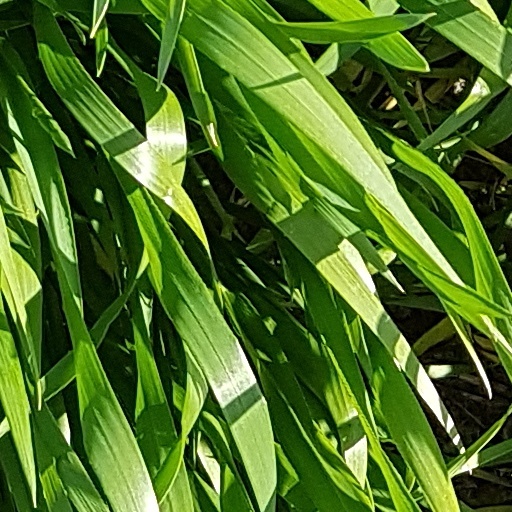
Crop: wheat